Fort Smith, Arkansas

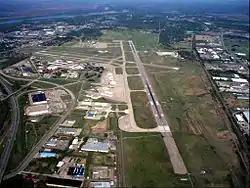
Fort Smith Regional Airport

In addition to sports teams sponsored by Fort Smith Public Schools and University of Arkansas-Fort Smith, Fort Smith has several independent recreational sports programs and annual tournaments administered by local organizations: